Science and technology in Argentina

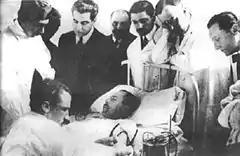
Dr. Luis Agote ("second from right") overseeing the first safe and effective blood transfusion (1914)

Despite its modest budget and numerous setbacks, academics and the sciences in Argentina have enjoyed international respect since the turn of the 1900s, when Dr. Luis Agote devised the first safe and effective means of blood transfusion as well as René Favaloro, who was a pioneer in the improvement of the bypass surgery. Argentina is the Latin American country with the most Nobel Prize laureates; and has three Nobel Prize winners in the sciences: Bernardo Houssay in Physiology or Medicine in 1947, Luis Federico Leloir in Chemistry in 1970, and César Milstein in Physiology or Medicine in 1984. Dr. Domingo Liotta created the first artificial heart in 1969, revolutionizing the heart transplant field.